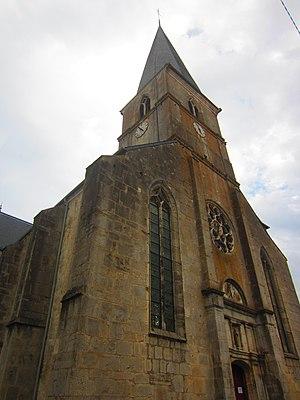
Eglise Blenod Toul
Blénod-lès-Toul est une commune française située dans le département de Meurthe-et-Moselle et la région Grand Est.